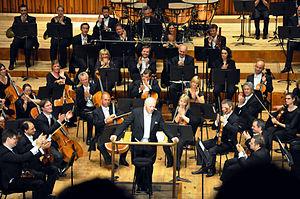
L'Orchestre symphonique de Londres est l'un des principaux orchestres symphoniques anglais. Depuis 1982, il est basé au Barbican Centre, à Londres.